Luciano Ducci

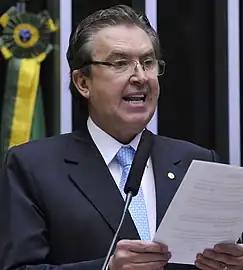

Luciano Ducci (born 23 March 1955) is a Brazilian doctor and politician, who is affiliated with the Brazilian Socialist Party (PSB). He was the mayor of the city of Curitiba from 2010 to 2012, assuming the role after the resignation of Beto Richa to run for governor of the state of Paraná in 2010. In 2012, he ran to be elected in his own right, but only came in third place in the first round, coming in third by a margin of 0.5% against second place .